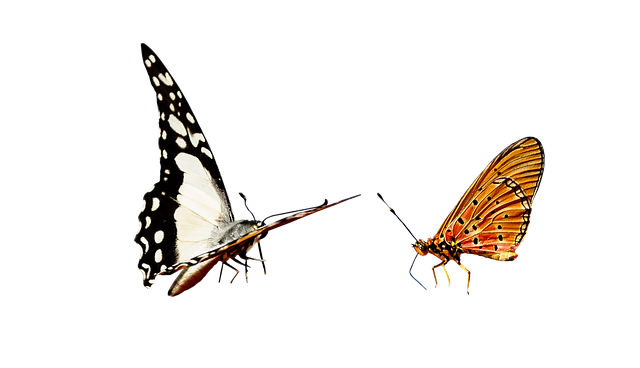
butterfly